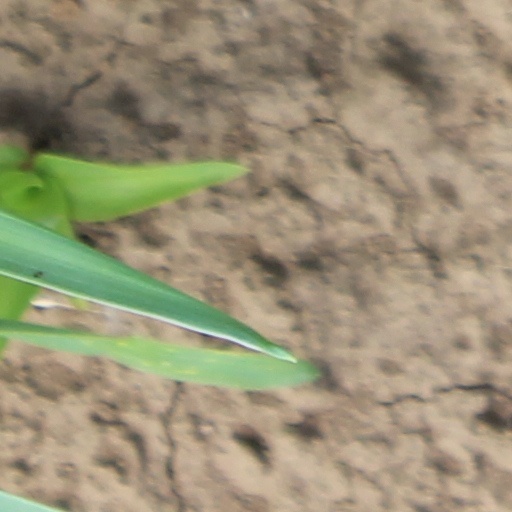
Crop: wheat